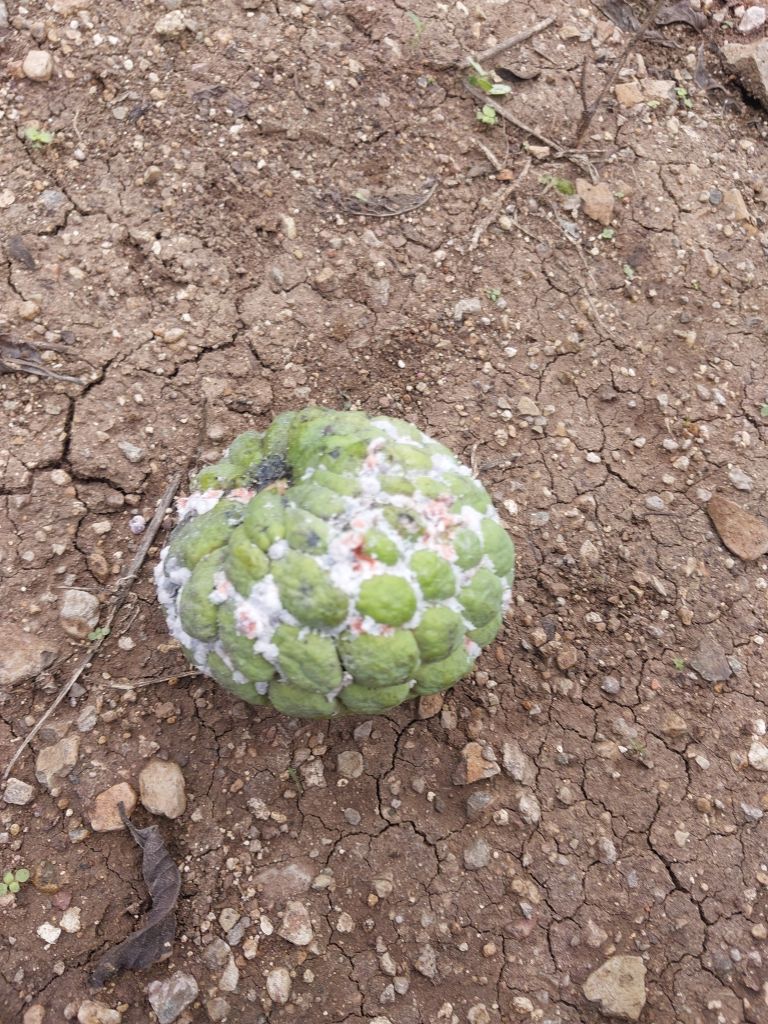
Disease label: Mealy Bug